Carolingian church

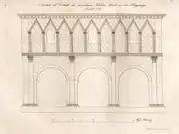
Drawings of the Lorsch monastery gatehouse emphasizing the classical influences

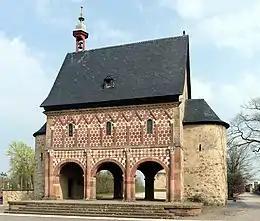
Lorsch gatehouse

Only a small number of examples of Carolingian church architecture exist today, if plotted on a modern map these sites suggest an in depth "defensive" system of religious establishments directed towards the east.